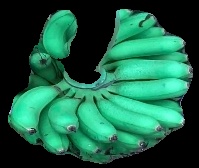
Variety: rasbale
Grade: grade1